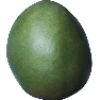
Label: Mango 1